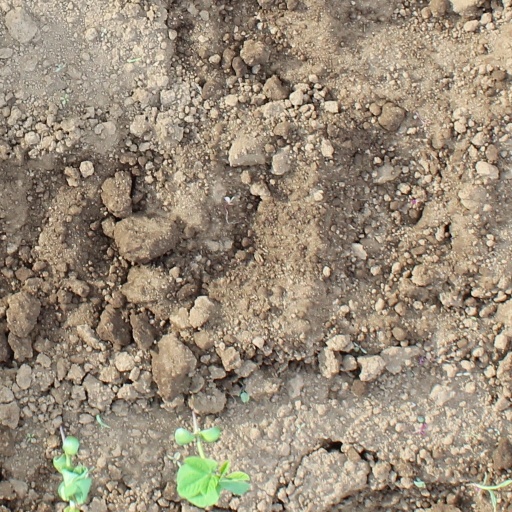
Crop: soybean